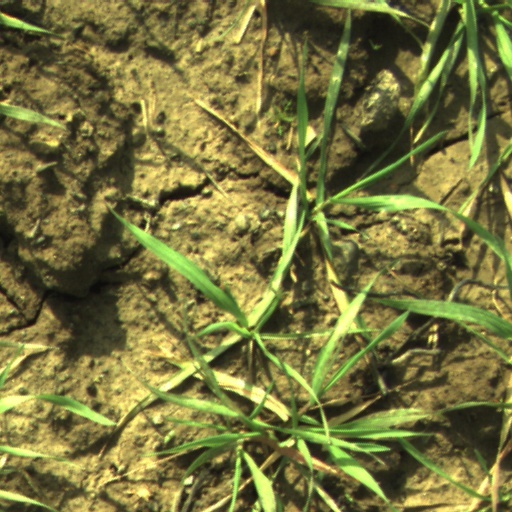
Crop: wheat